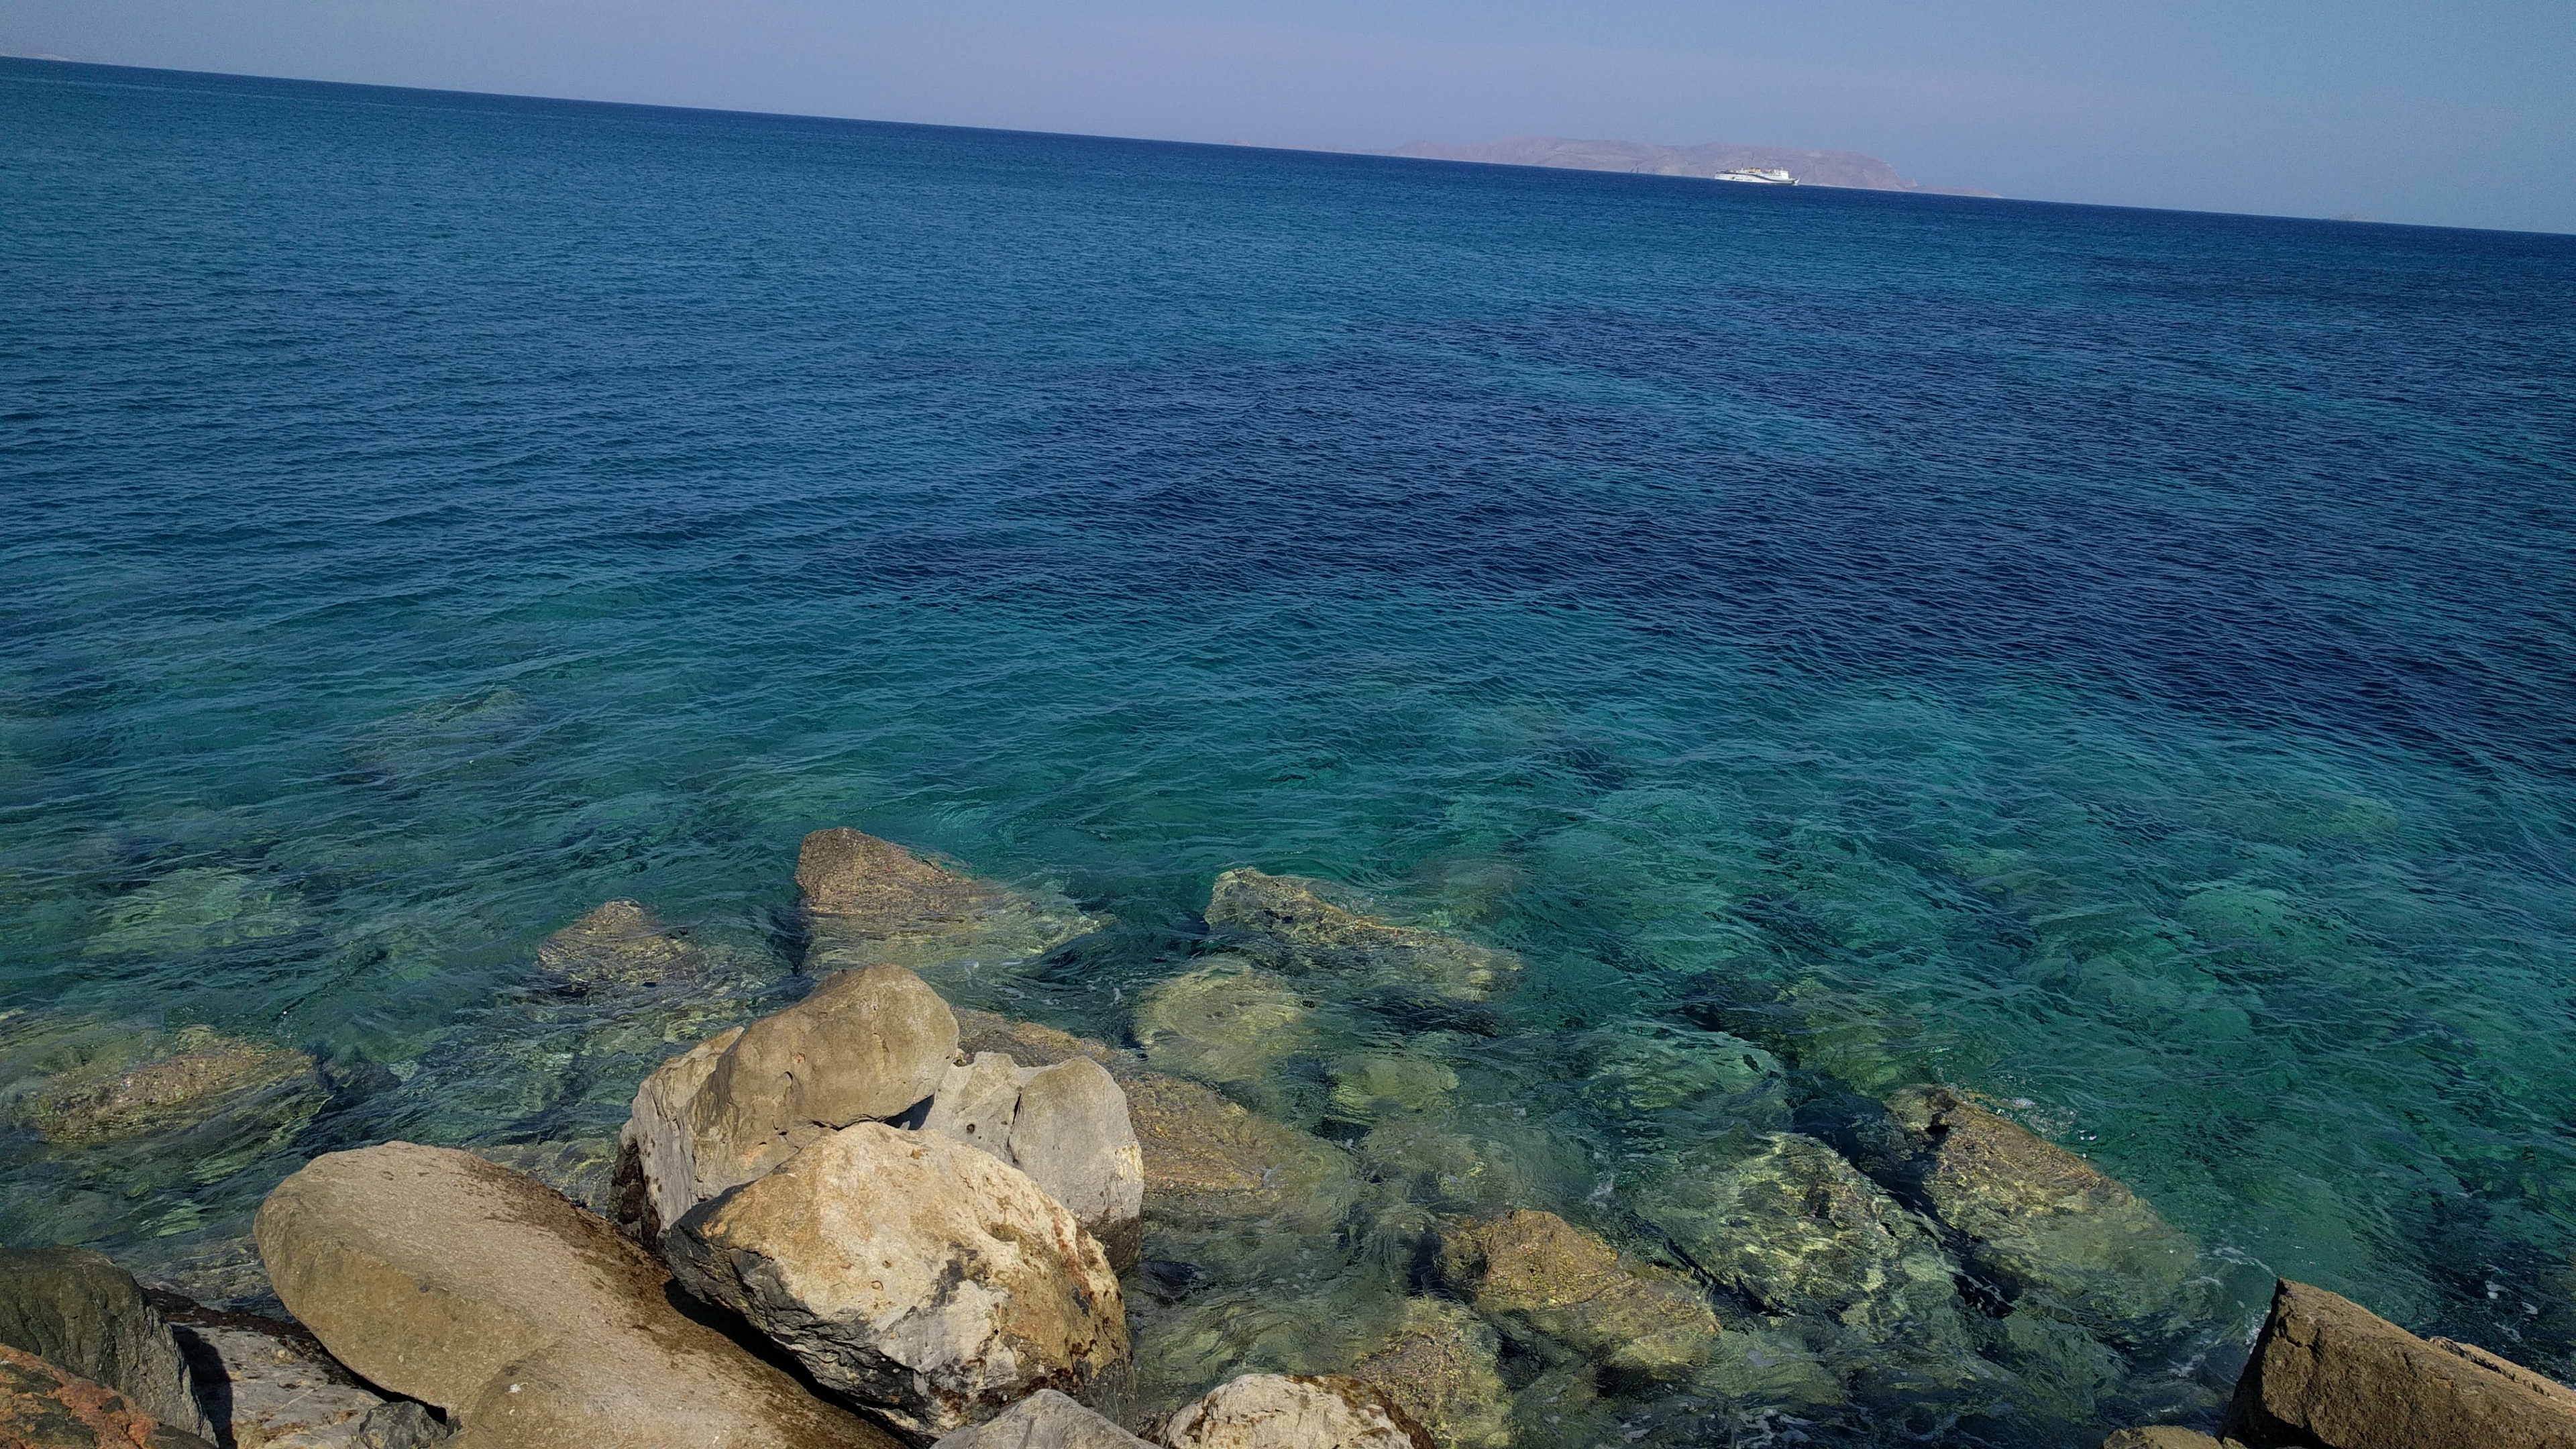
sea, coast, rock, ocean, horizon, shore, cliff, cove, bay, terrain, body of water, archipelago, cape, islet